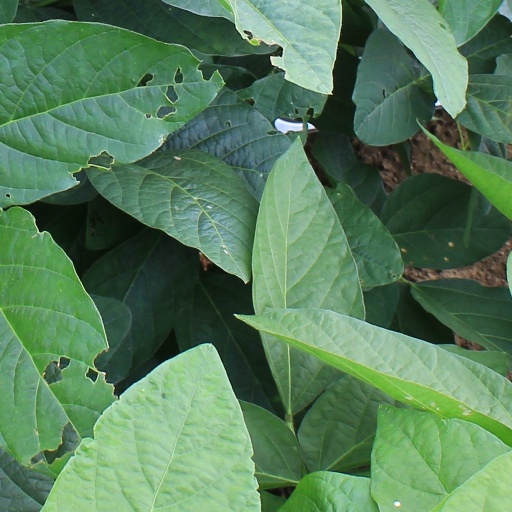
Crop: soybean